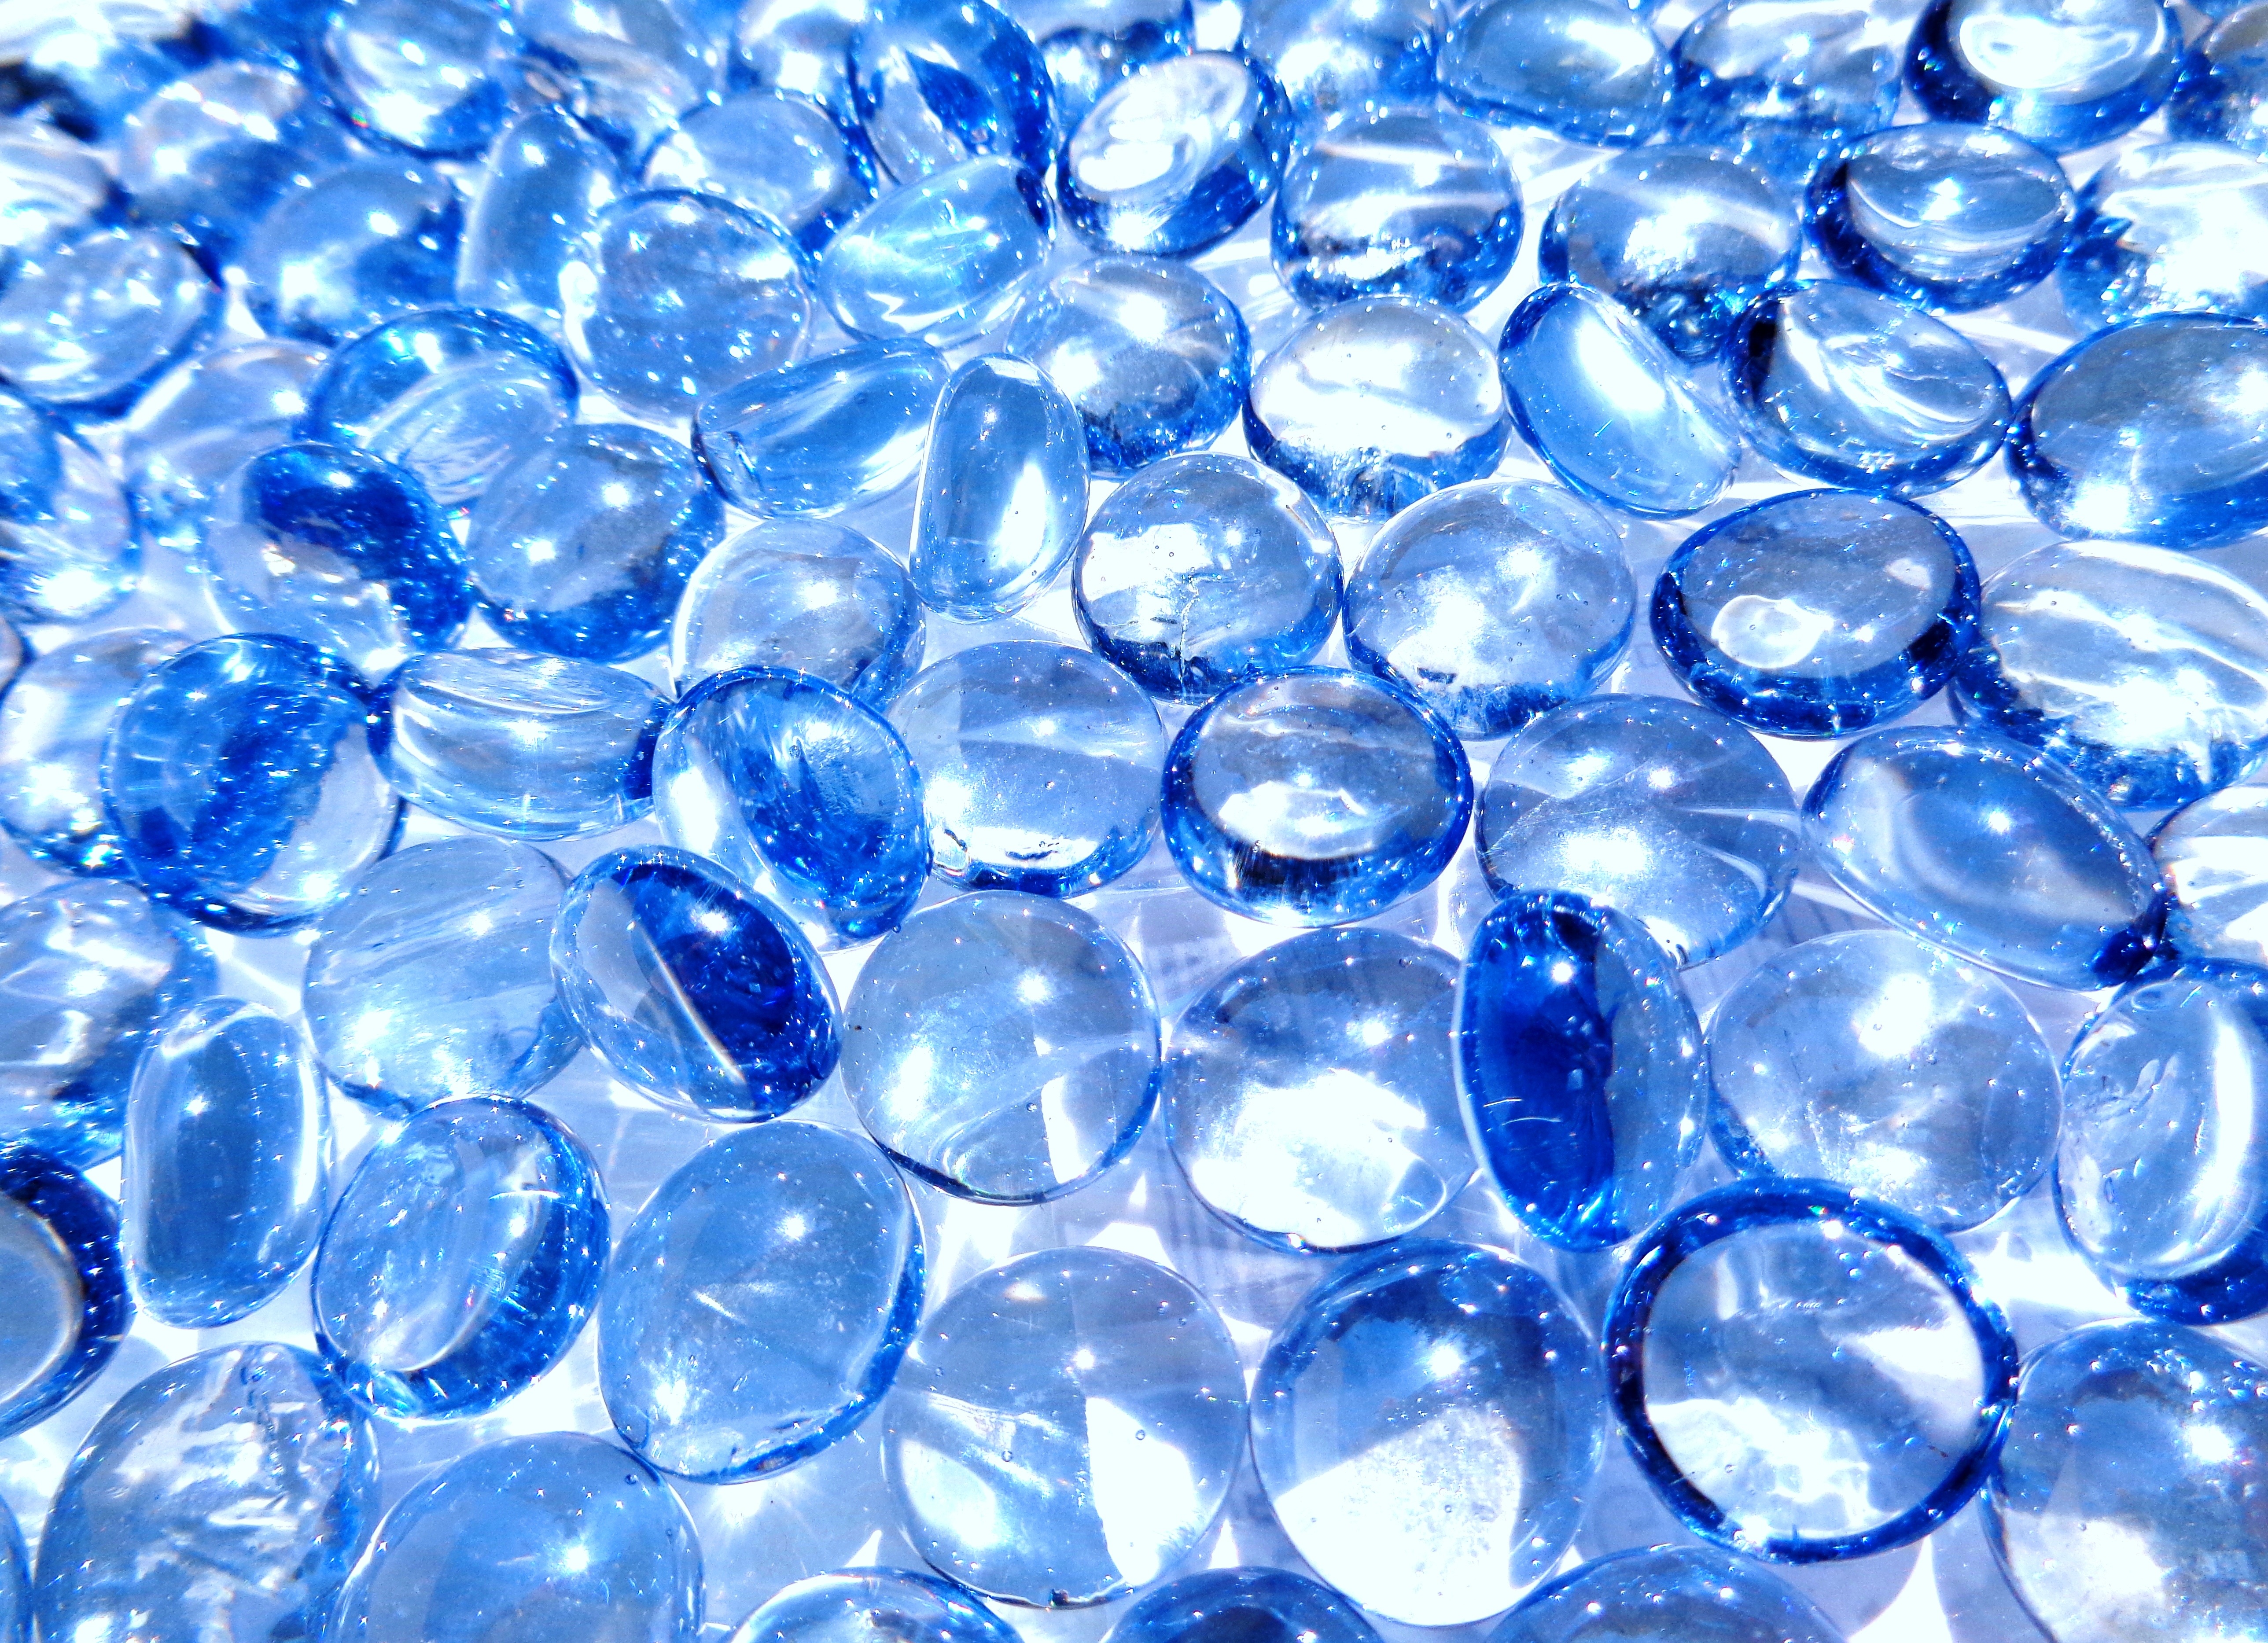
water, drop, light, texture, round, petal, glass, view, wet, stone, decoration, pattern, reflection, shine, scenic, color, glow, blue, colorful, blurred, toy, modern, bubble, circle, illuminated, sparkle, fun, background, aqua, bright, drops, fantasy, magic, gem, diamond, vibrant, shiny, marvel, backdrop, effect, abstraction, cobalt blue